Clifton Sprague

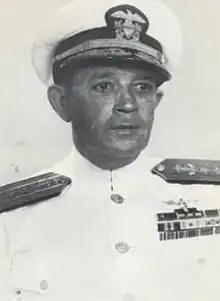

Clifton Albert Frederick "Ziggy" Sprague (January 8, 1896 – April 11, 1955) was a World War II–era officer in the United States Navy.